Jacek Czaputowicz

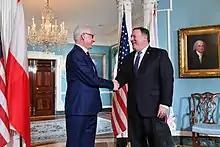
Czaputowicz shaking hands with Mike Pompeo in Washington, D.C., 2018

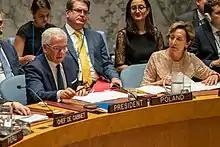
Czaputowicz chairs a United Nations Security Council meeting in 2019

He was the deputy chairman of the Public Service Council (2007–2009), the Administrative Board of the European Institute of Public Administration in Maastricht (2006–2010) and the Public Service Council of the Prime Minister (2007–2009). In the years 2008–2012 he was the director of the National School of Public Administration. In 2014 he became a member of the program council of the Law and Justice party. From January 2017, he was the director of the Diplomatic Academy of the Ministry of Foreign Affairs. He also joined the board of the Polish Institute of International Affairs. On 15 September 2017, Prime Minister Beata Szydło appointed him as the Undersecretary of State in the Ministry of Foreign Affairs.